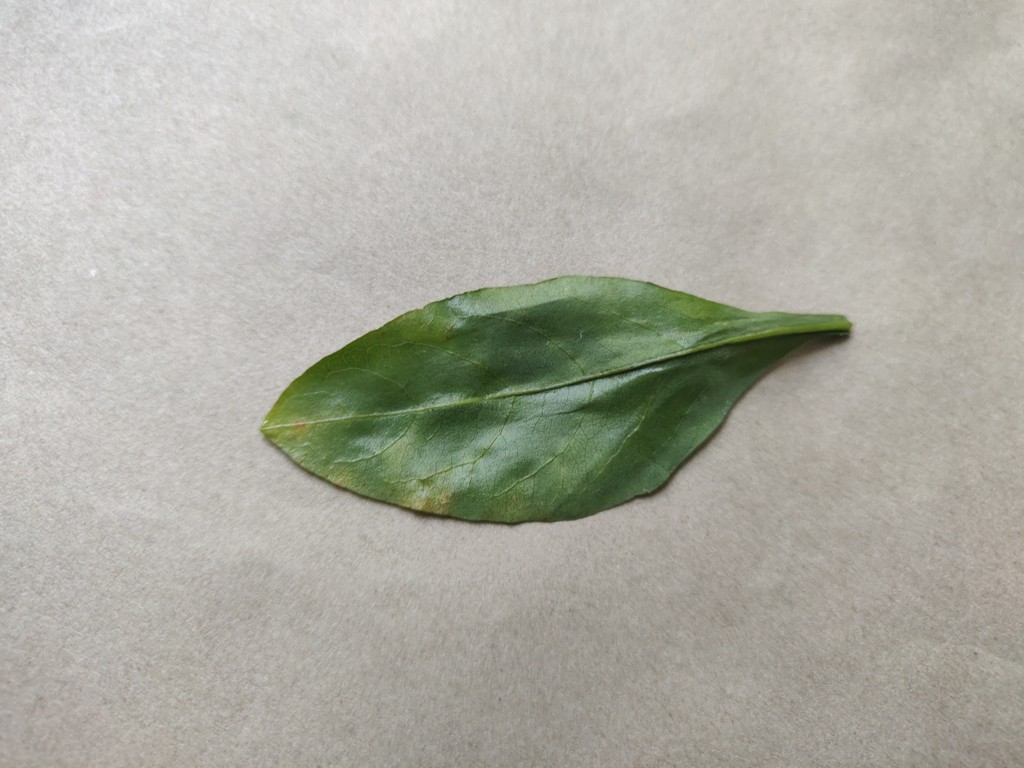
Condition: Unhealthy
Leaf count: single
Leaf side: back